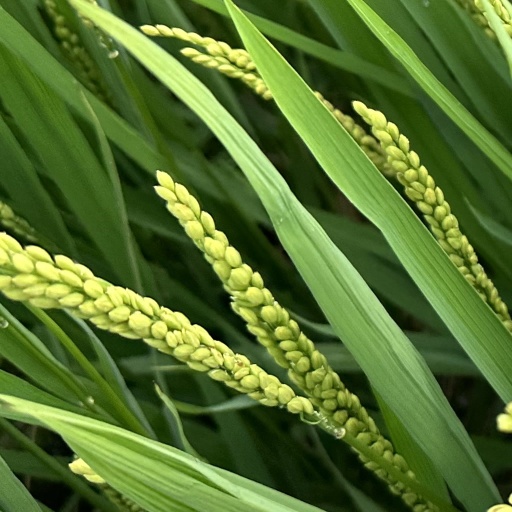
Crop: rice